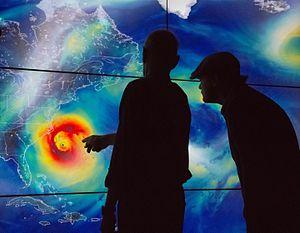
La Fondation Leonardo DiCaprio est une fondation américaine humaniste philanthropique écologiste, de soutien au développement durable mondial. Elle a été créée en 1998 par l'acteur américain Leonardo DiCaprio et des membres de sa famille, nommé Messager de la paix en 2014 pour la lutte contre le réchauffement climatique de l'Organisation des Nations unies.